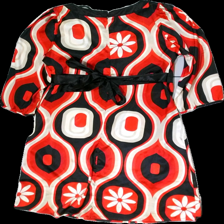
View: back
Type: Dress
Category: Ladies
Brand: Kappahl
Colors: Red, Black, Beige
Material: 100% polyester
Pattern: Geometric print
Cut: Regular
Size: 40
Season: All
Stains: Minor
Damage: loose threads
Price range: 50-100
Recommended usage: Recycle